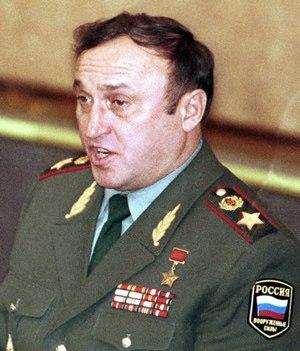
Tenguiz Kitovani est un homme politique retraité géorgien et un ancien commandant militaire avec une implication très importante dans la Guerre civile géorgienne du début des années 1990, quand il commandait la Garde nationale de Géorgie et servait de Ministre de la Défense, avant d'être petit à petit dégradé par Edouard Chevardnadze, qui avait par ailleurs été amené au pouvoir à Tbilissi à la suite de la demande de Kitovani après le coup d'État contre Zviad Gamsakhourdia de janvier 1992.